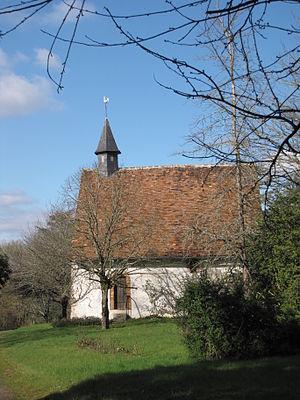
Saint-Martin-sur-Ouanne, Yonne, Bourgogne, France. Ponnessant était situé au gué sur l'Ouanne emprunté par l'ancien chemin du sel entre Loire et Yonne, remontant à la plus haute Antiquité. Le nom originel était Pont Maxentius, et des piles de pont datant du IIe siècle ont de fait été retrouvées lors de la construction au XIXe siècle d'un pont sur le gué. Il y avait deux églises et cette chapelle (maintenant transformée en grange et privée), ce qui indique une taille notable pour un bourg de campagne. Ponnessant a été détruit par Robert Knolle en 1360.
Le chemin du sel entre la Loire et l'Yonne reliait la Loire près de Châteauneuf, à Auxerre, l'Yonne et la région de Basse-Bourgogne. Il permettait d'éviter le long trajet en bateau devant contourner la Bretagne pour aller de la Loire à la Seine puis remonter la Seine jusqu'à Auxerre.
Saint-Martin-sur-Ouanne est une ancienne commune française, située dans le département de l'Yonne en région Bourgogne-Franche-Comté, devenue, le 1ᵉʳ janvier 2016, une commune déléguée de la commune nouvelle de Charny-Orée-de-Puisaye.